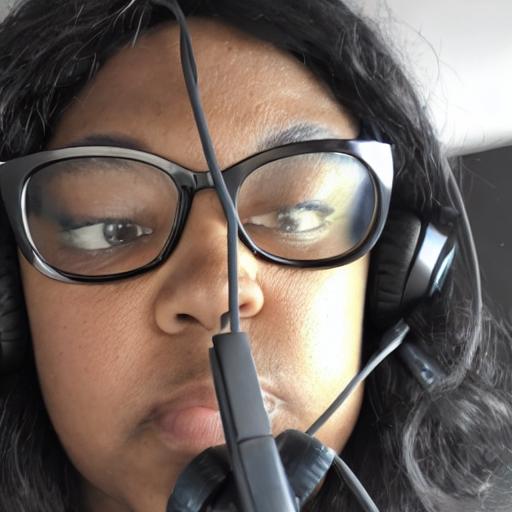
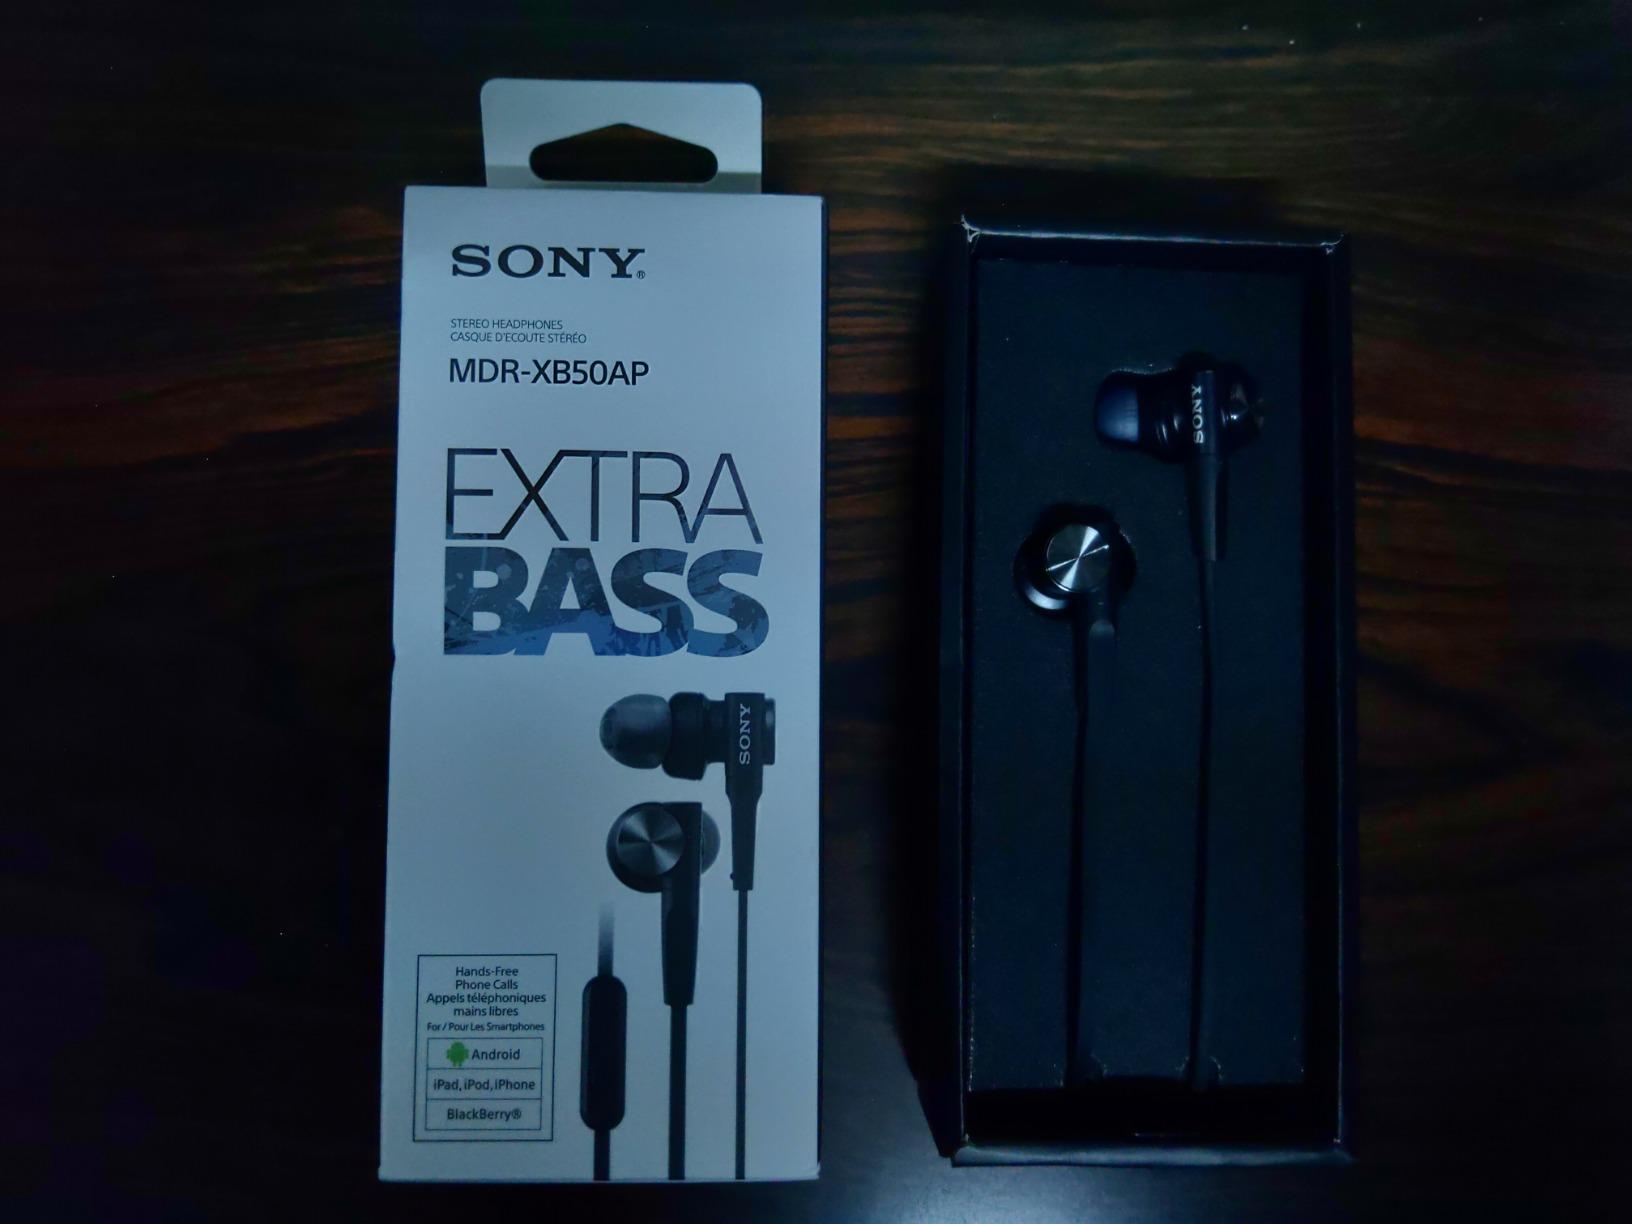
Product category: headphones
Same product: no